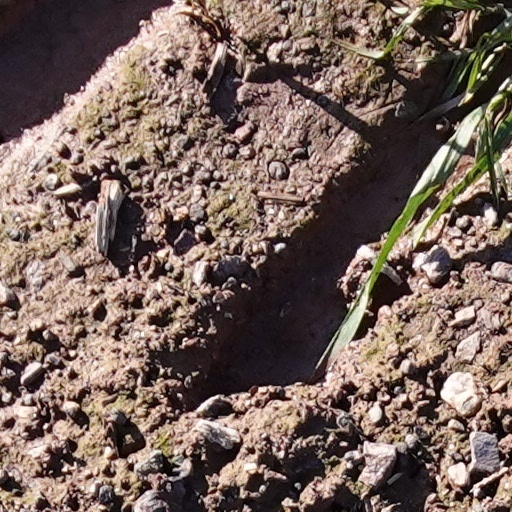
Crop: wheat